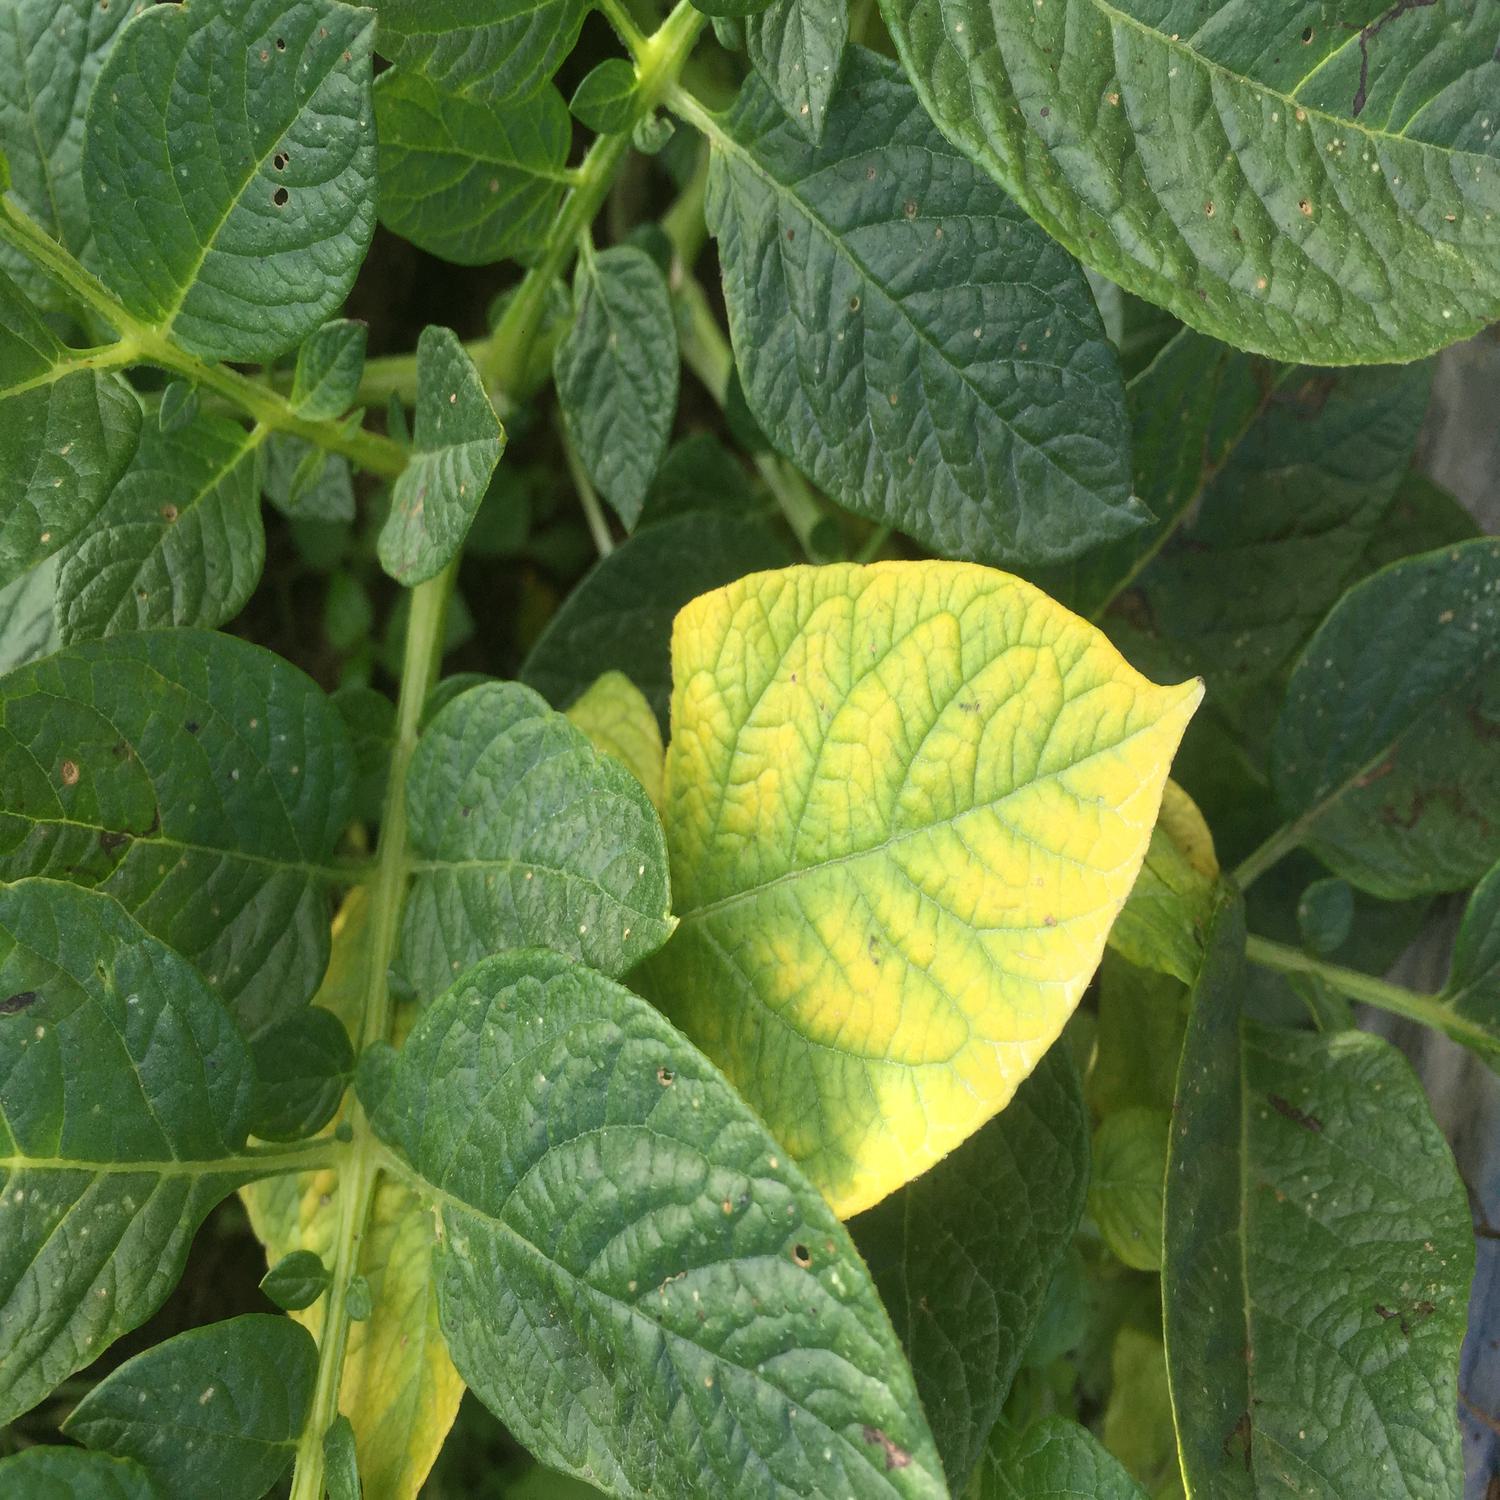
Label: Virus